White Reaper

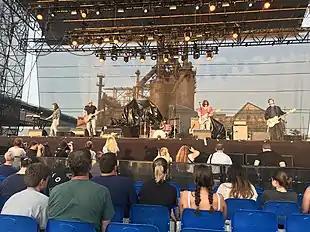
White Reaper playing Musikfest in Bethlehem, Pennsylvania in August 2019

After signing to Polyvinyl Records in early 2014, their label debut EP White Reaper was released. The band followed it with a tour with Young Widows. In 2015, White Reaper's first studio album "White Reaper Does It Again" was released on Polyvinyl Records and they opened for bands such as Twin Peaks and Together Pangea. Guitarist Hunter Thompson joined the band in 2016. Their second album "The World's Best American Band" was released in 2017. In 2018, White Reaper played at South by Southwest and toured as an opening act for Weezer and Billy Idol.